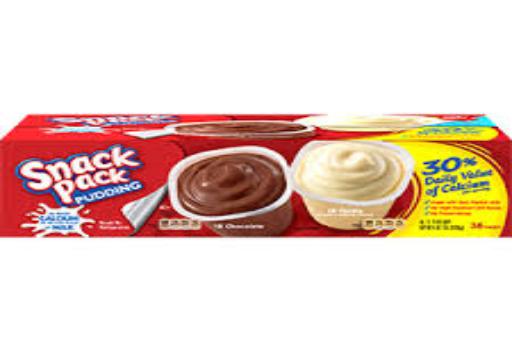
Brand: Hunt's Snack Pack
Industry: Food